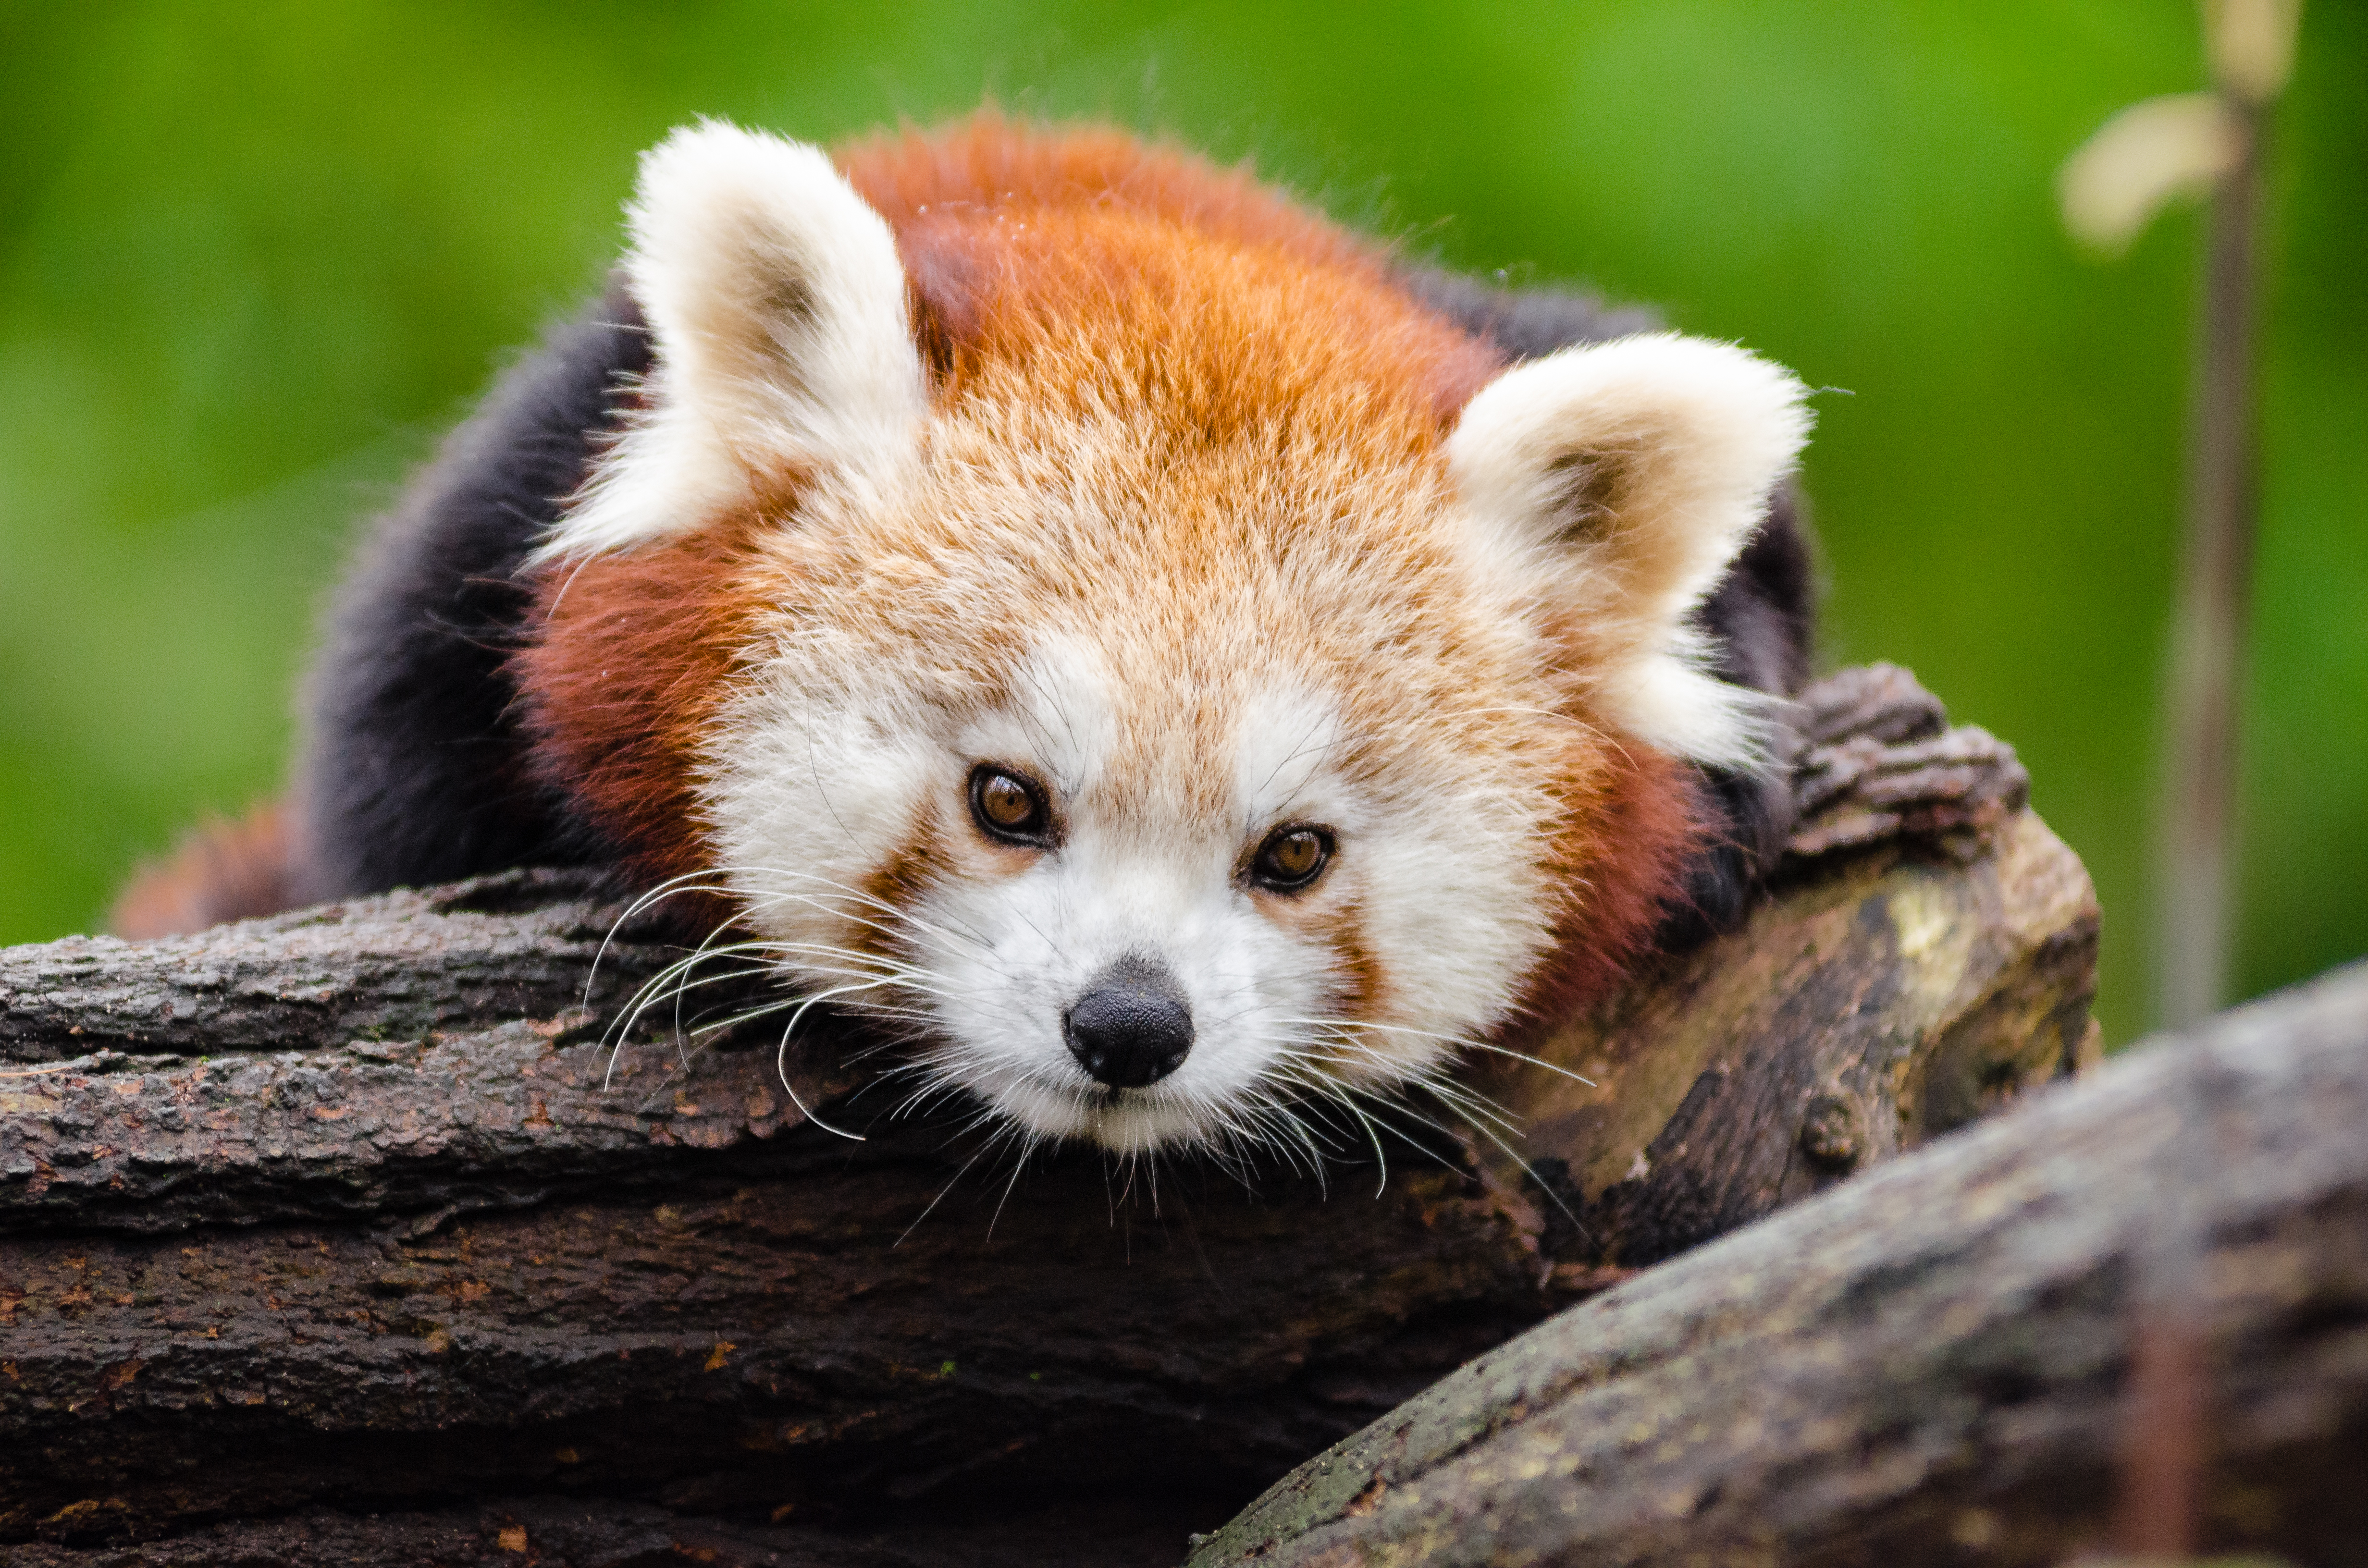
tree, nature, cold, winter, bokeh, vintage, sweet, feet, animal, cute, female, wildlife, zoo, fur, orange, young, green, high, red, foot, mammal, nikon, fauna, red panda, panda, 2015, face, nose, whiskers, paw, tail, animals, ears, endangered, vertebrate, germany, deutschland, natur, paws, tier, iso, fell, gesicht, baum, adorable, bamboo, d7000, roter, kleiner, niedlich, sues, suess, species, bedrohte, tierart, tierpark, weiblich, jungtier, jung, ohren, schwanz, nase, bedroht, ailurus, fulgens, mozilla, firefox, wochenende, weekend, kalt, gr n, sus